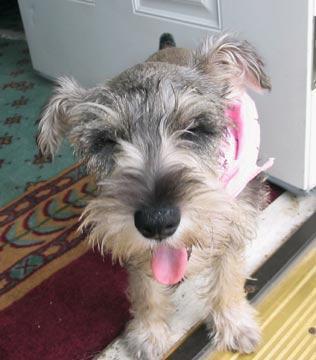
standard_schnauzer